Battle of Sprimont

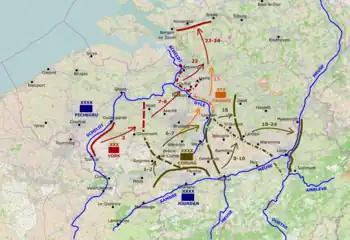
Map showing the retreat and various defensive positions taken by the different components of the Allied army after the battle of Fleurus, together with the dates in July that successive retreats were conducted. Coburg's Austrians are in dark brown.

After Fleurus, Jourdan's forces at Charleroi, most of which were still nominally under the command of Pichegru, were officially constituted as the Army of Sambre-and-Meuse on 29 June by the Committee of Public Safety which then governed France, and placed under the full command of Jourdan. The Army was given the objective of defeating the Austrians where possible, and ultimately to secure the Meuse river, as the minister of war, Lazare Carnot, saw it as the ideal defensible natural boundary on which to anchor France's northern frontier after a peace settlement